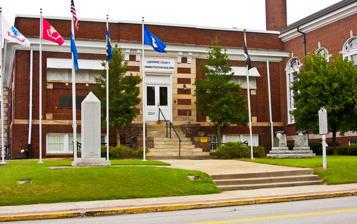
Building: Carnegie Free Library (Gaffney, South Carolina)
Country: United States of America
Year built: 1914
United States historic place Carnegie Free Library U.S. National Register of Historic Places Carnegie Free Library, September 2012 Show map of South Carolina Show map of the United States Location 210 N. Limestone St., Gaffney, South Carolina Coordinates 35°4′25″N 81°38′54″W / 35.07361°N 81.64833°W / 35.07361; -81.64833 Area less than one acre Architect Hamby, Arthur W.; Miller, S.A. Architectural style Classical Revival NRHP reference No. 00000587 Added to NRHP June 2, 2000 Carnegie Free Library is a historic Carnegie library building located at Gaffney , Cherokee County, South Carolina . It was built in 1913–1914, and is a one-story over raised basement, rectangular red brick Classical Revival style building. It has a gently pitched standing seam metal roof and a brick parapet . In 1937, it was doubled in size by a rear addition. It is one of 14 public libraries built in South Carolina between 1903 and 1916 with funding from Andrew Carnegie and the Carnegie Foundation , and was Gaffney's first public library. It was listed in the National Register of Historic Places in 2000. The building no longer contains a lending library. Today, the Cherokee County Public Library System operates a branch in Gaffney at 300 East Rutledge Avenue. References